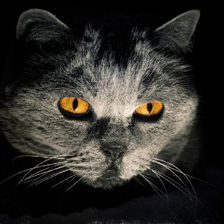
Label: animals